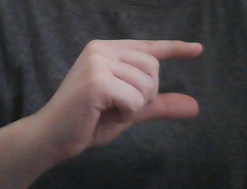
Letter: dal